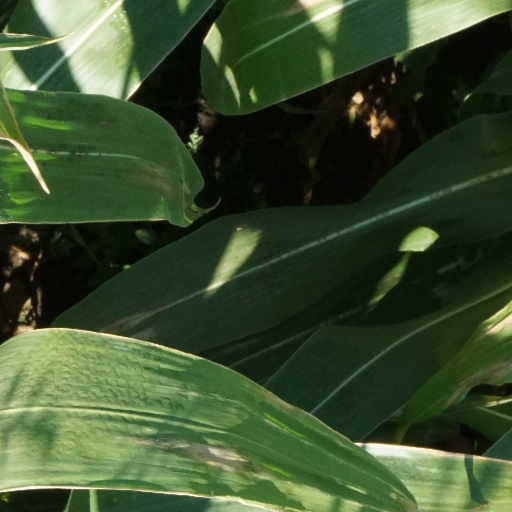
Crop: maize; corn